Describe the emotion expressed in this image:  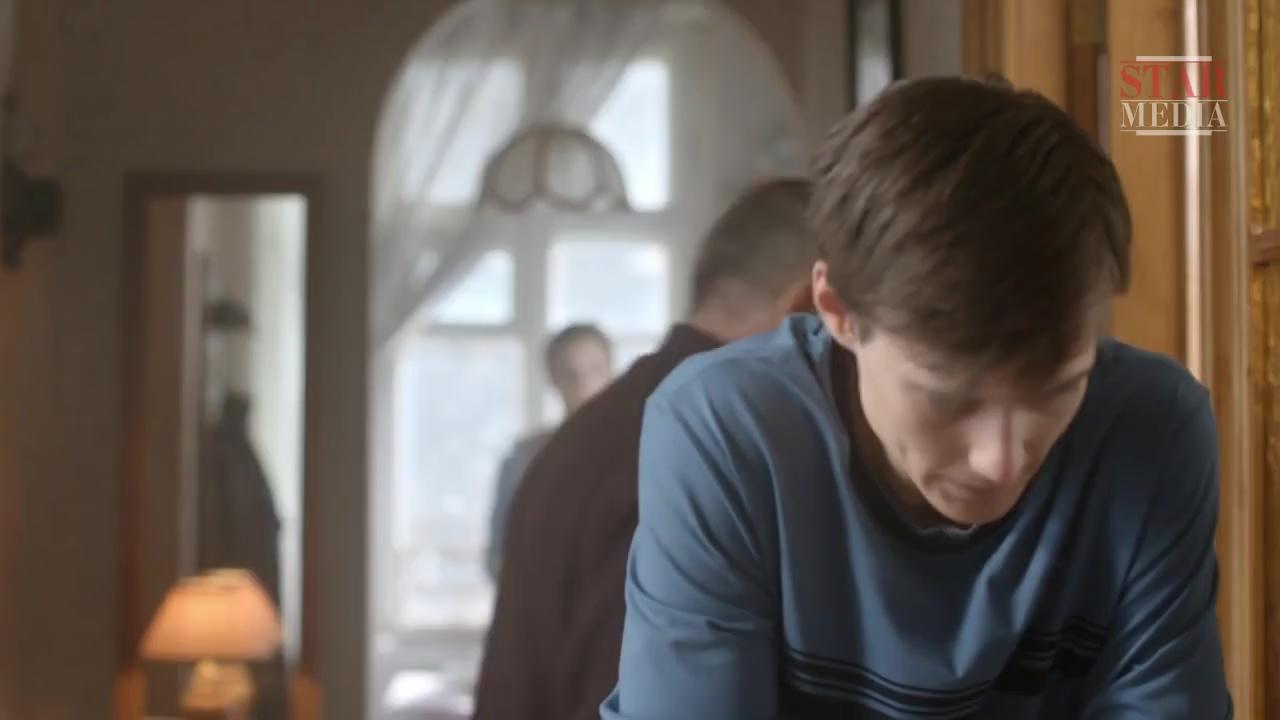
This person displays Fear, valence and arousal with low intensity.